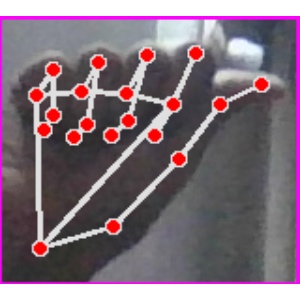
अक्षर: छ